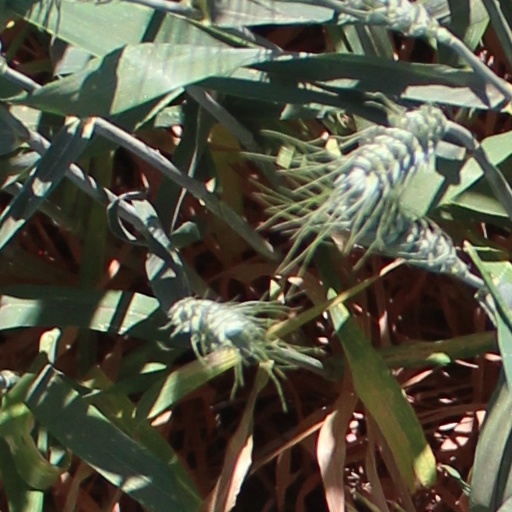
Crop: wheat